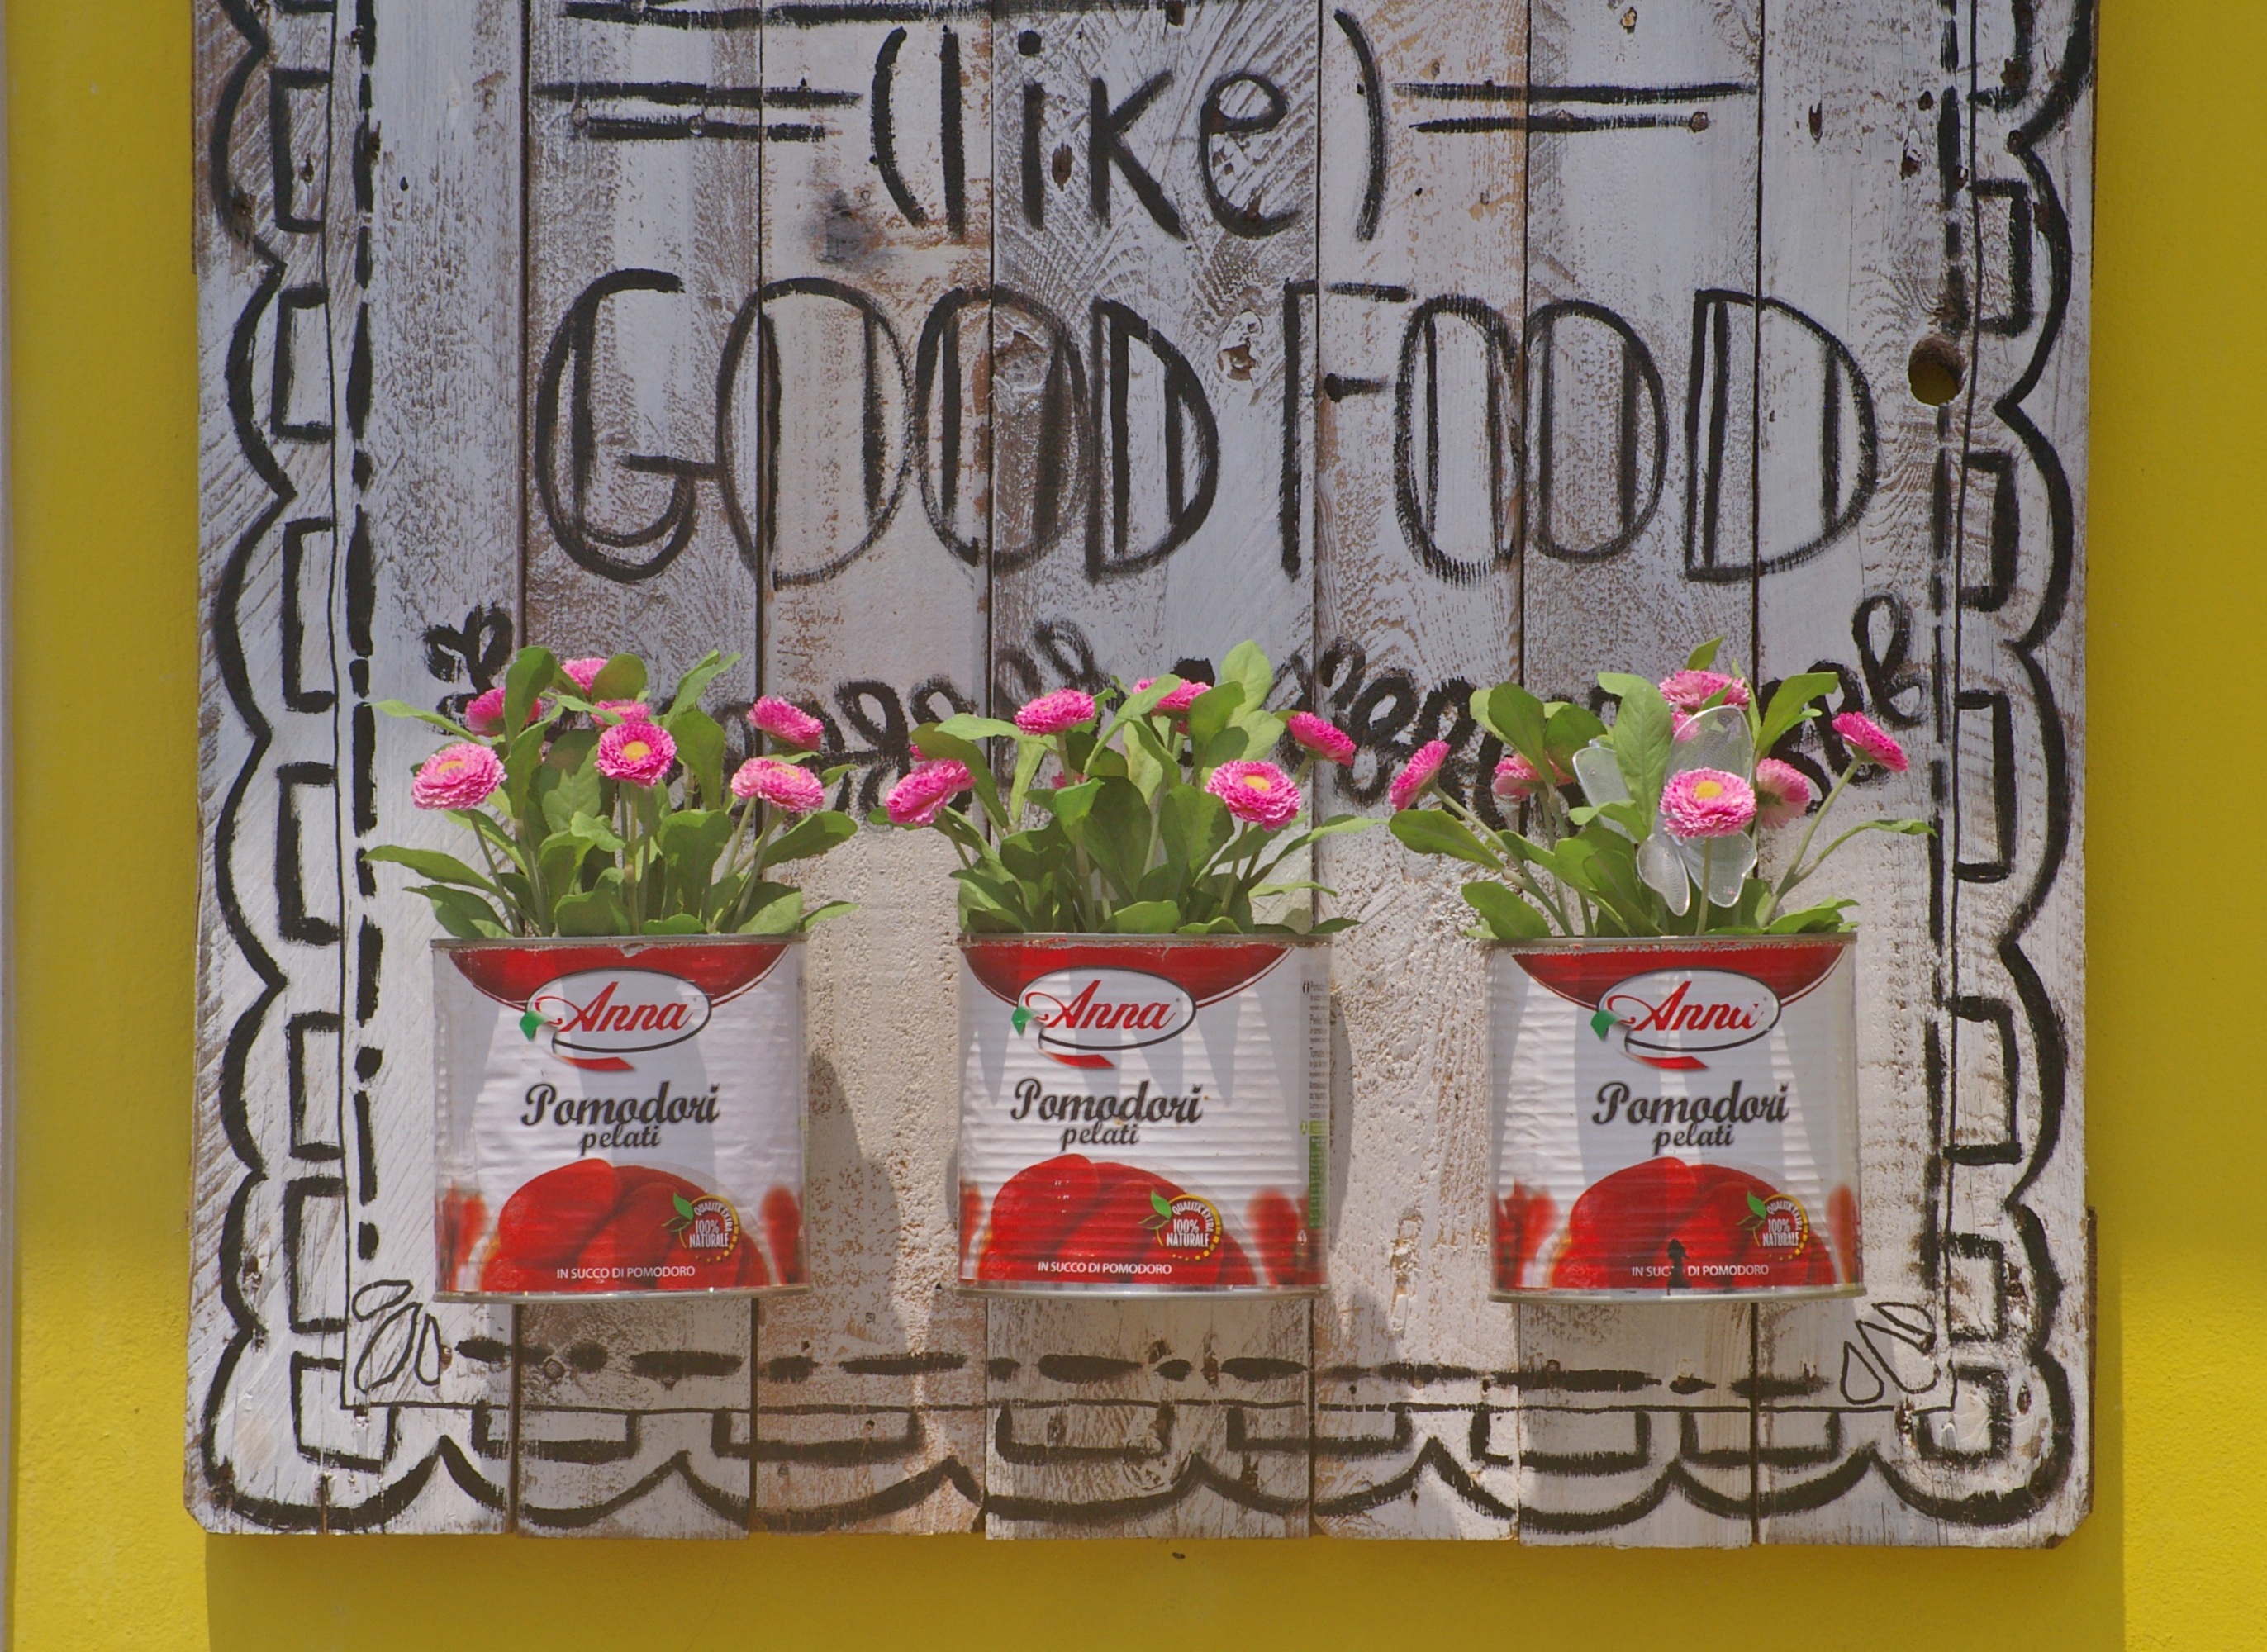
plant, advertising, sign, deco, flowers, art, decorative, original, greece, flowerpot, tavern, samos, tausendsch n, tin cans